San Cipriano (Madrid Metro)

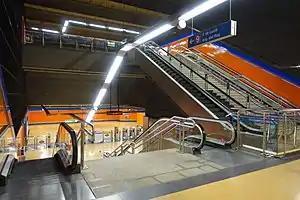

San Cipriano is a station on Line 9 of the Madrid Metro, under the Calle de San Cipriano ("Saint Cyprian's Street"). It is located in fare Zone A.